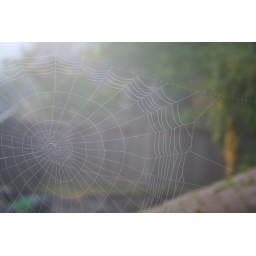
no sign of the spider who left this gift outside our bathroom window, covered in fine droplets of fog. 8007